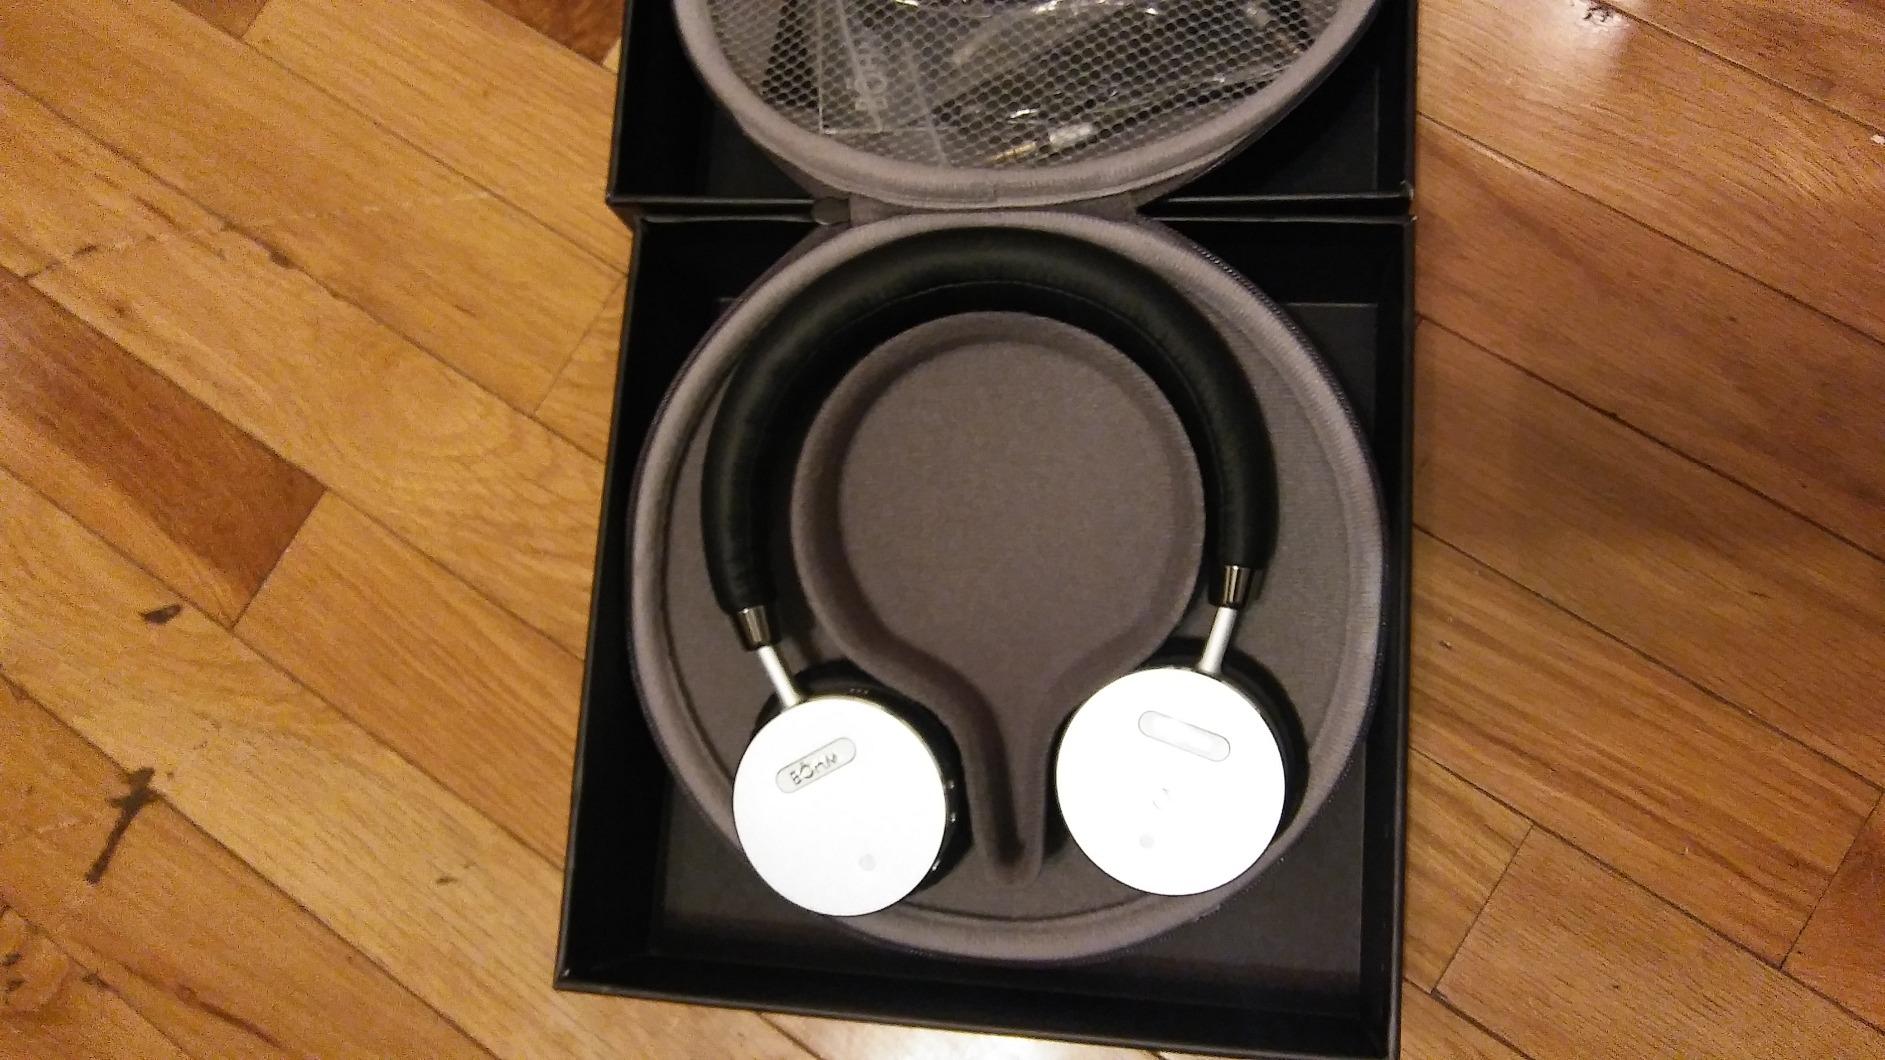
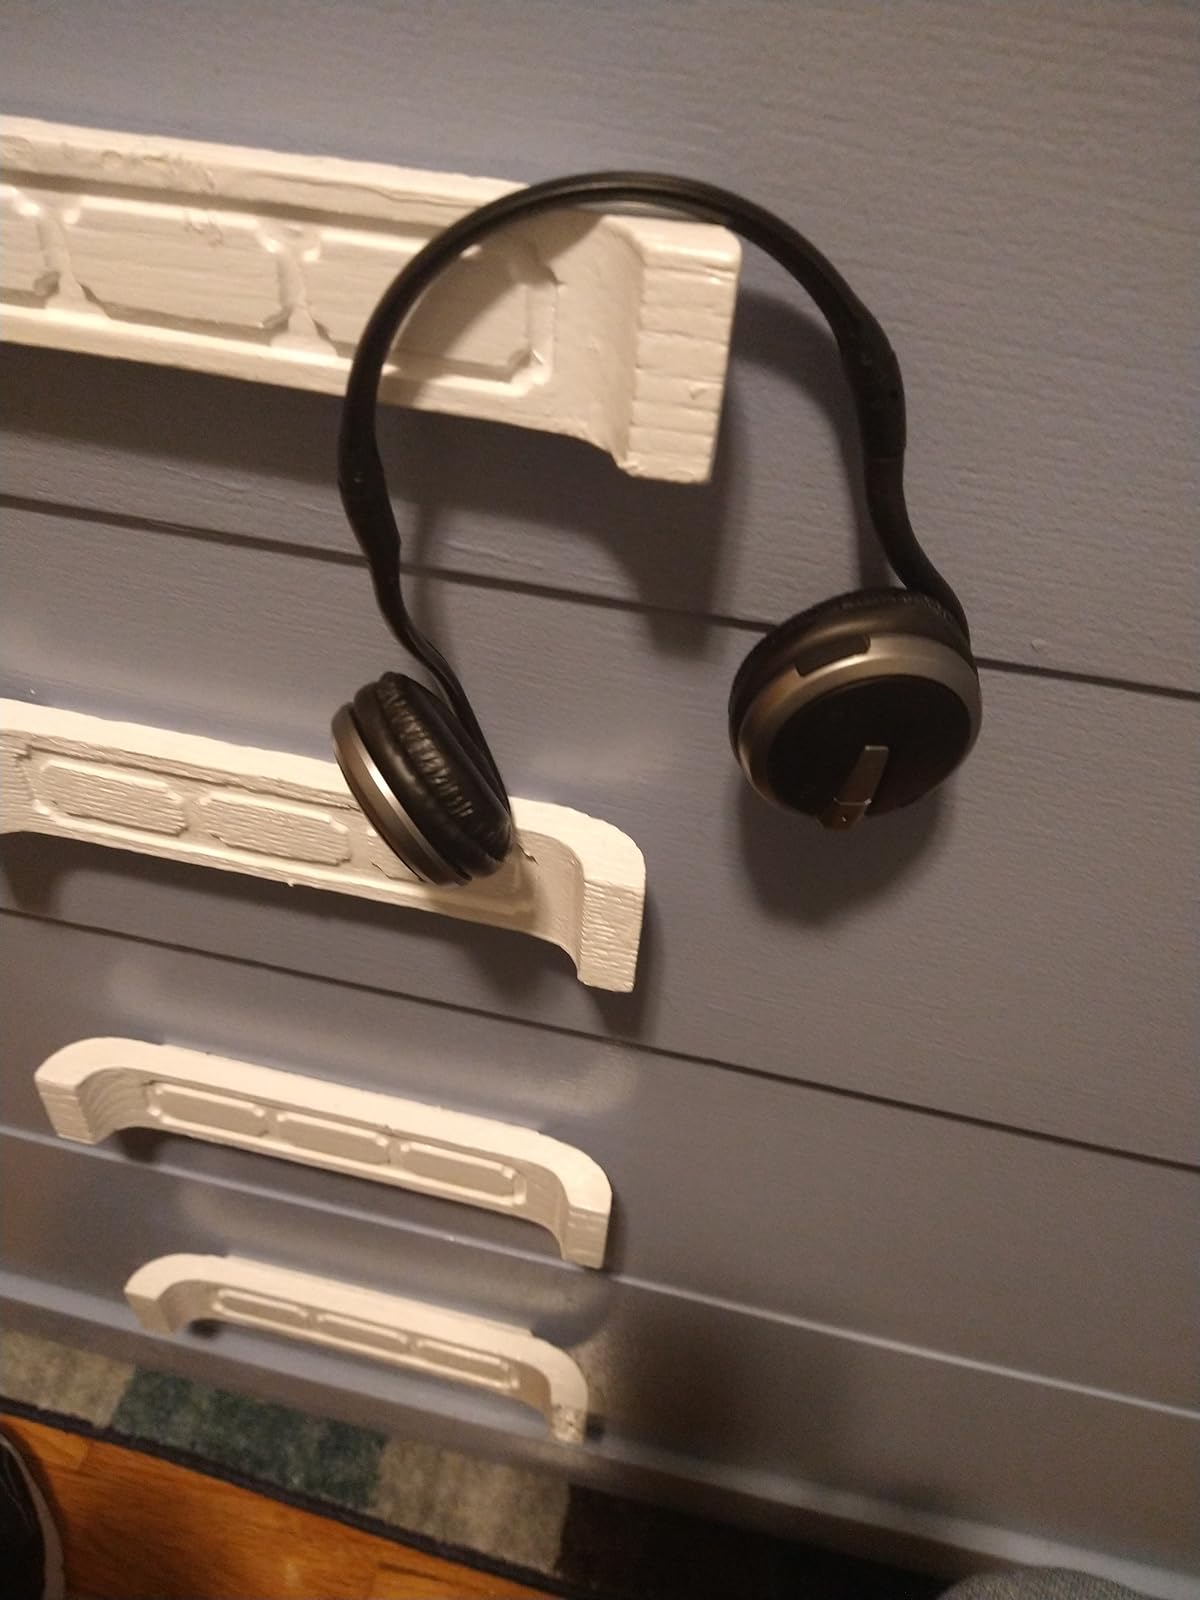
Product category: headphones
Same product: no